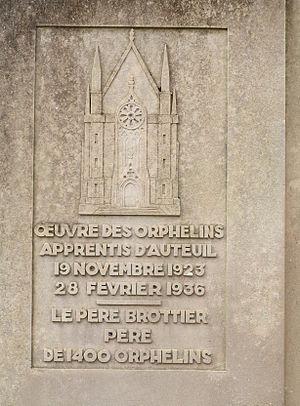
La Ferté-Saint-Cyr (Loir-et-Cher, France)